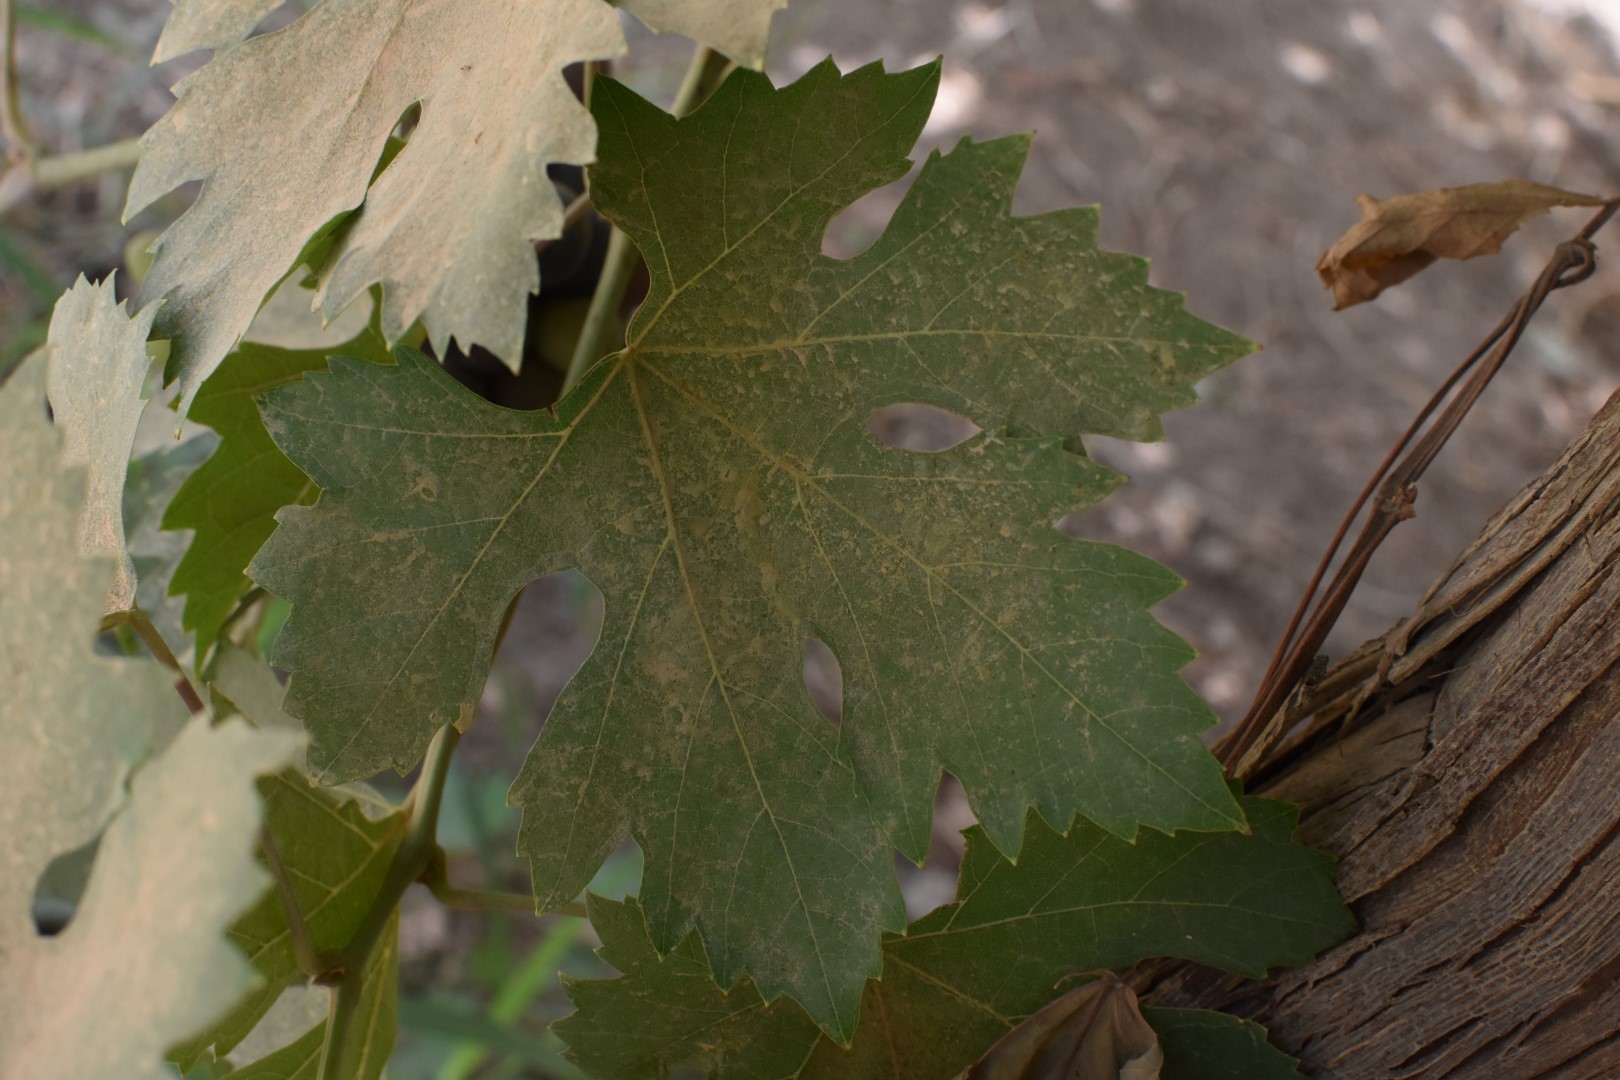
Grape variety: Riasi